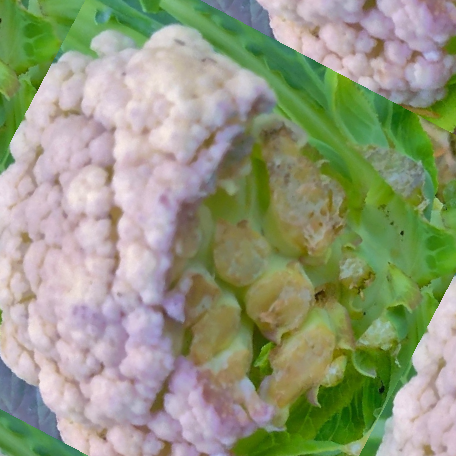
Label: Bacterial spot rot